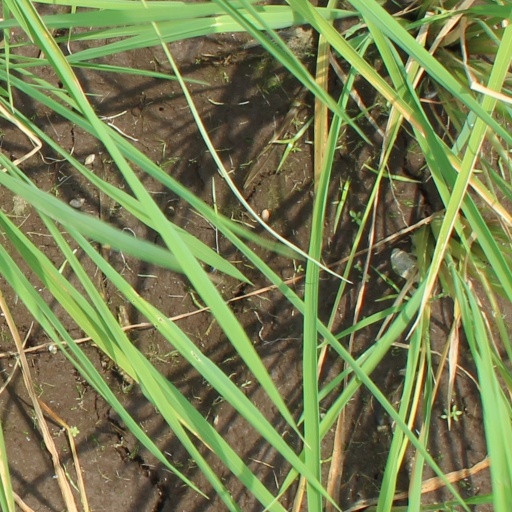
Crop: rice